History of Carmona, Spain

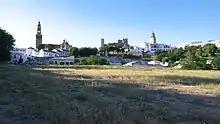
Skyline of Carmona

If the 16th was the century of the convents in Carmona, the 18th was the century of the grand houses of the nobility. The most notable building façades of the mansions on the streets of Carmona are in the Baroque style. A list of their owners would include the Marquis of las Torres and the Baron of Gracia Real, as well as the Rueda, the Domínguez, the Aguilar, and the Caro families.